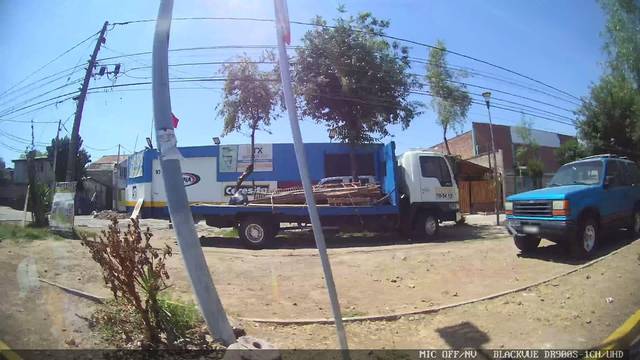
Region: Chile
Coordinates: -33.396, -70.649